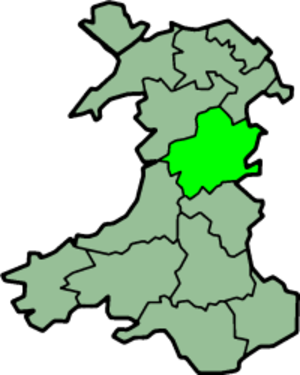
Le Montgomeryshire est une ancienne subdivision du pays de Galles. Comté historique, puis comté administratif, puis district du comté de Powys, il forme aujourd'hui la partie septentrionale de l'aire principale et comté préservé de Powys.